Hurricane Gonzalo

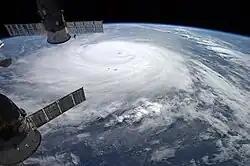
Hurricane Gonzalo approaching Bermuda on October 17, as viewed from the International Space Station

When Gonzalo first formed, various governments across the eastern Caribbean issued tropical cyclone warnings and watches, extending from Guadeloupe to the coast of Puerto Rico. As the storm was strengthening and moving through the region, a hurricane warning was issued for the British Virgin Islands, Anguilla, and Saint Martin. Several major cruise lines altered their itineraries to avoid the storm.